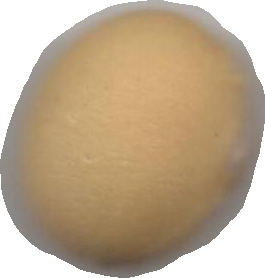
Variety: Dega